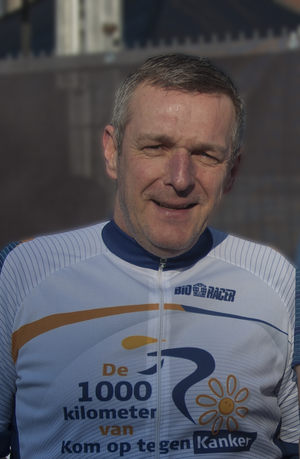
Léo Van Der Elst ou Vander Elst, né le 3 janvier 1962 à Opwijk, est un footballeur belge qui jouait au poste de milieu de terrain défensif.